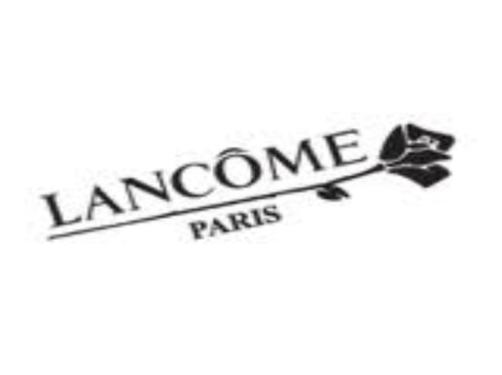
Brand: lancome
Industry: Necessities